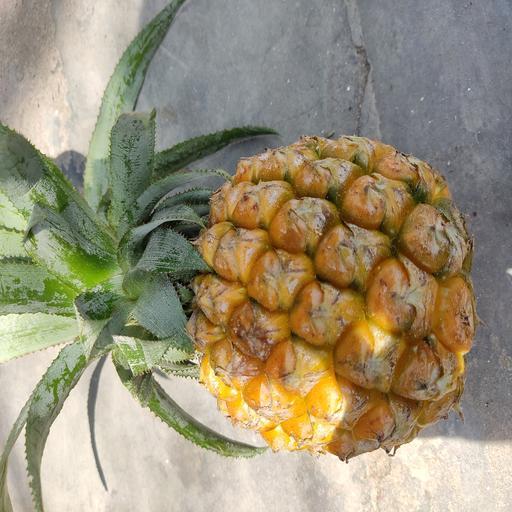
Crop type: Pineapple